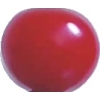
Label: cherry_sour